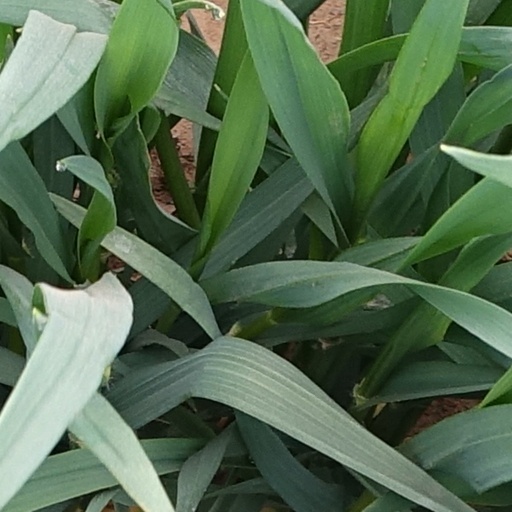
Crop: wheat